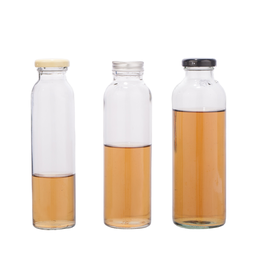
Label: glass